Isaac Reingold

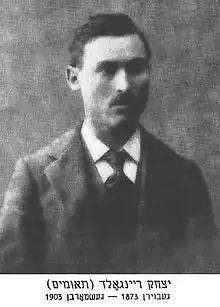
Isaac Reingold

Isaac Reingold (Yitskhok, Itsik, יצחק רײנגאָלד) is the pen name of Isaac Toomim ( תּאומים יצחק) 1873-1903), a Russian-born American poet, lyricist, and singer.